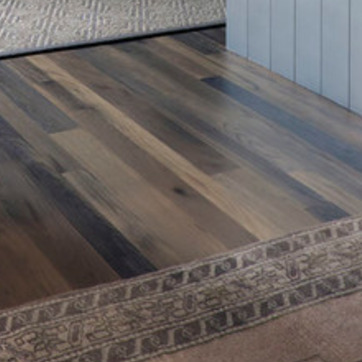
Material: wood